Collaborative Research Center

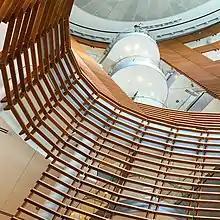
Interior detail, 2017

The Collaborative Research Center is a building on the Rockefeller University campus in New York City. Construction began in 2007, funded by a $50 million from the Starr Foundation.